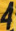
Number: 4